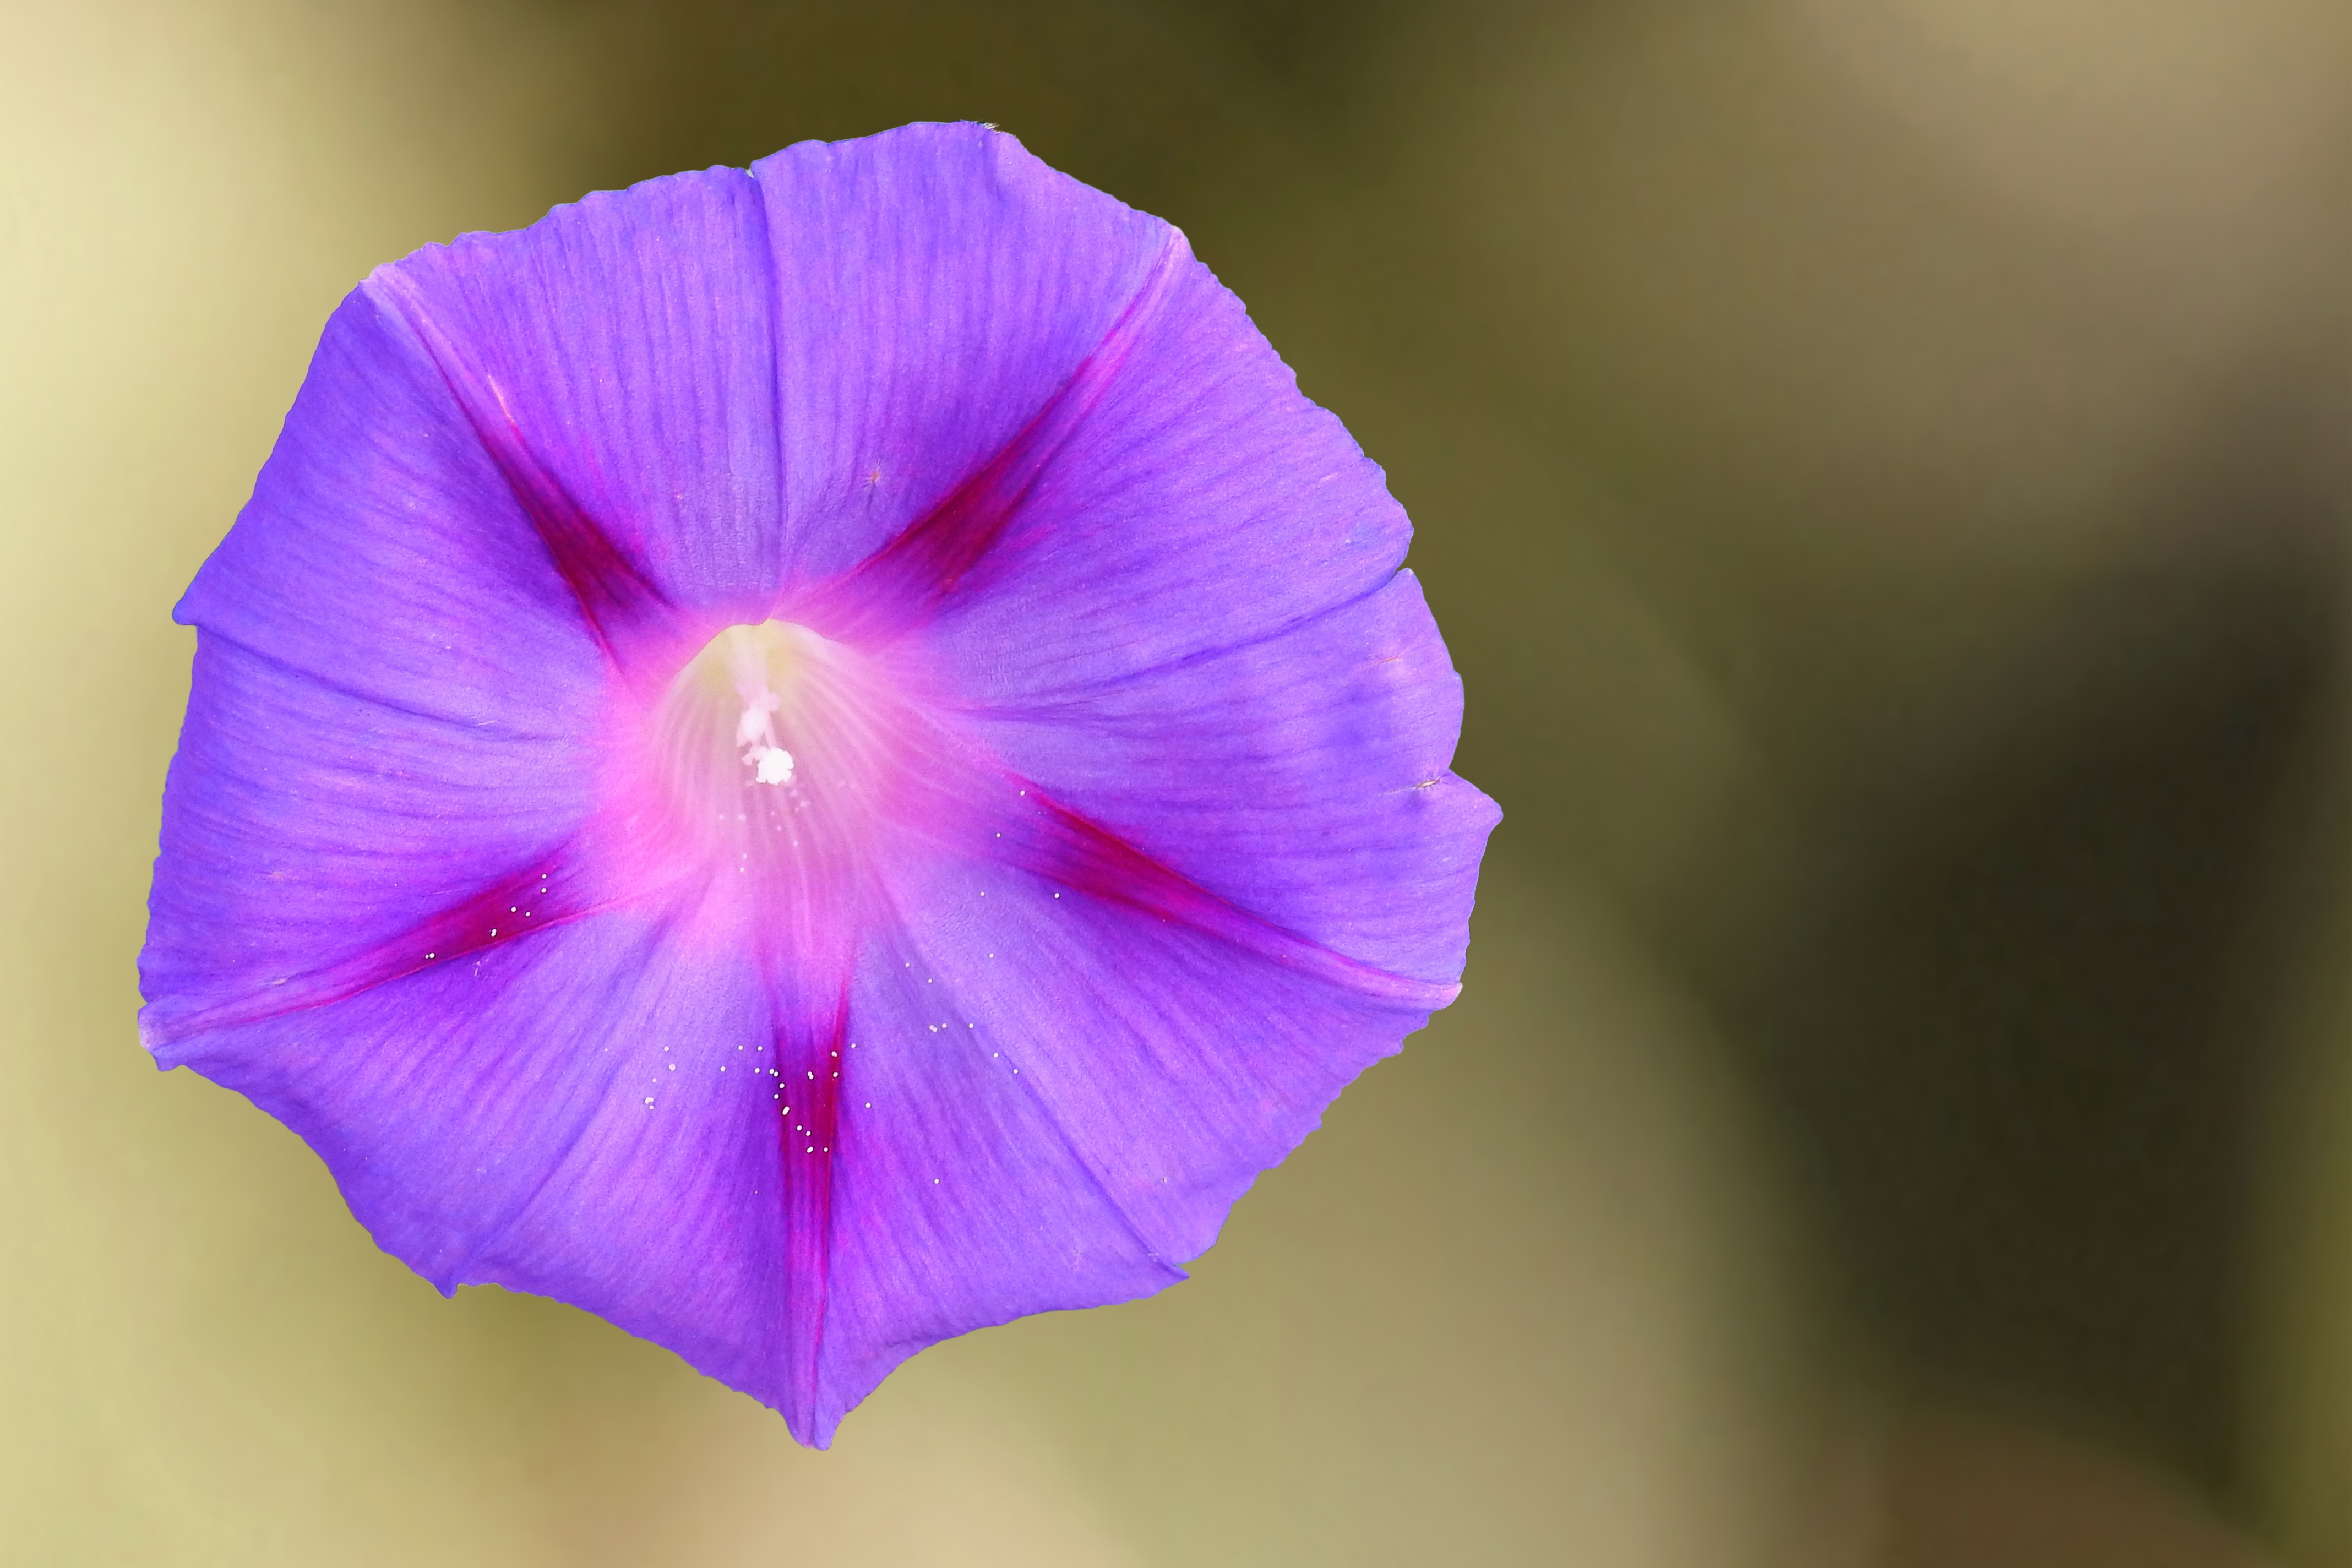
blossom, plant, flower, purple, petal, bloom, climber, pink, flora, close up, morning glory, macro photography, flowering plant, superb thread, winds, wind greenhouse, plant stem, land plant, morning glory family, beach moonflower